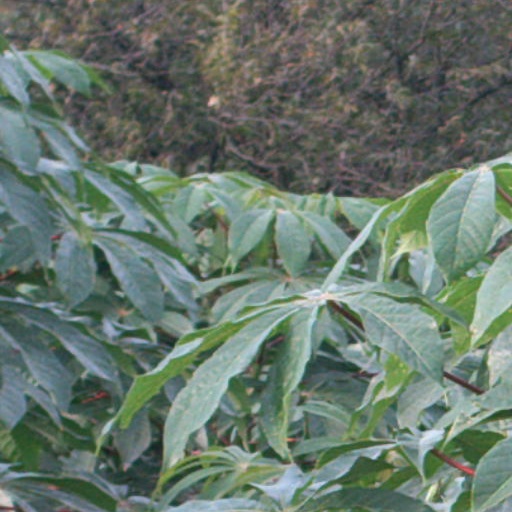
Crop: cassava